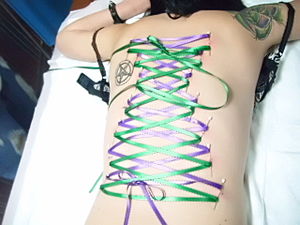
Korsetpiercing
Korsetpiercing.
En korsetpiercing er en lang række af piercinger, der følger rygsøjlen på hver sin side ned langs ryggen. Der bliver sat små ringe i piercingerne, og derefter bliver der sat et silkebånd i ringene, så det danner et korset.